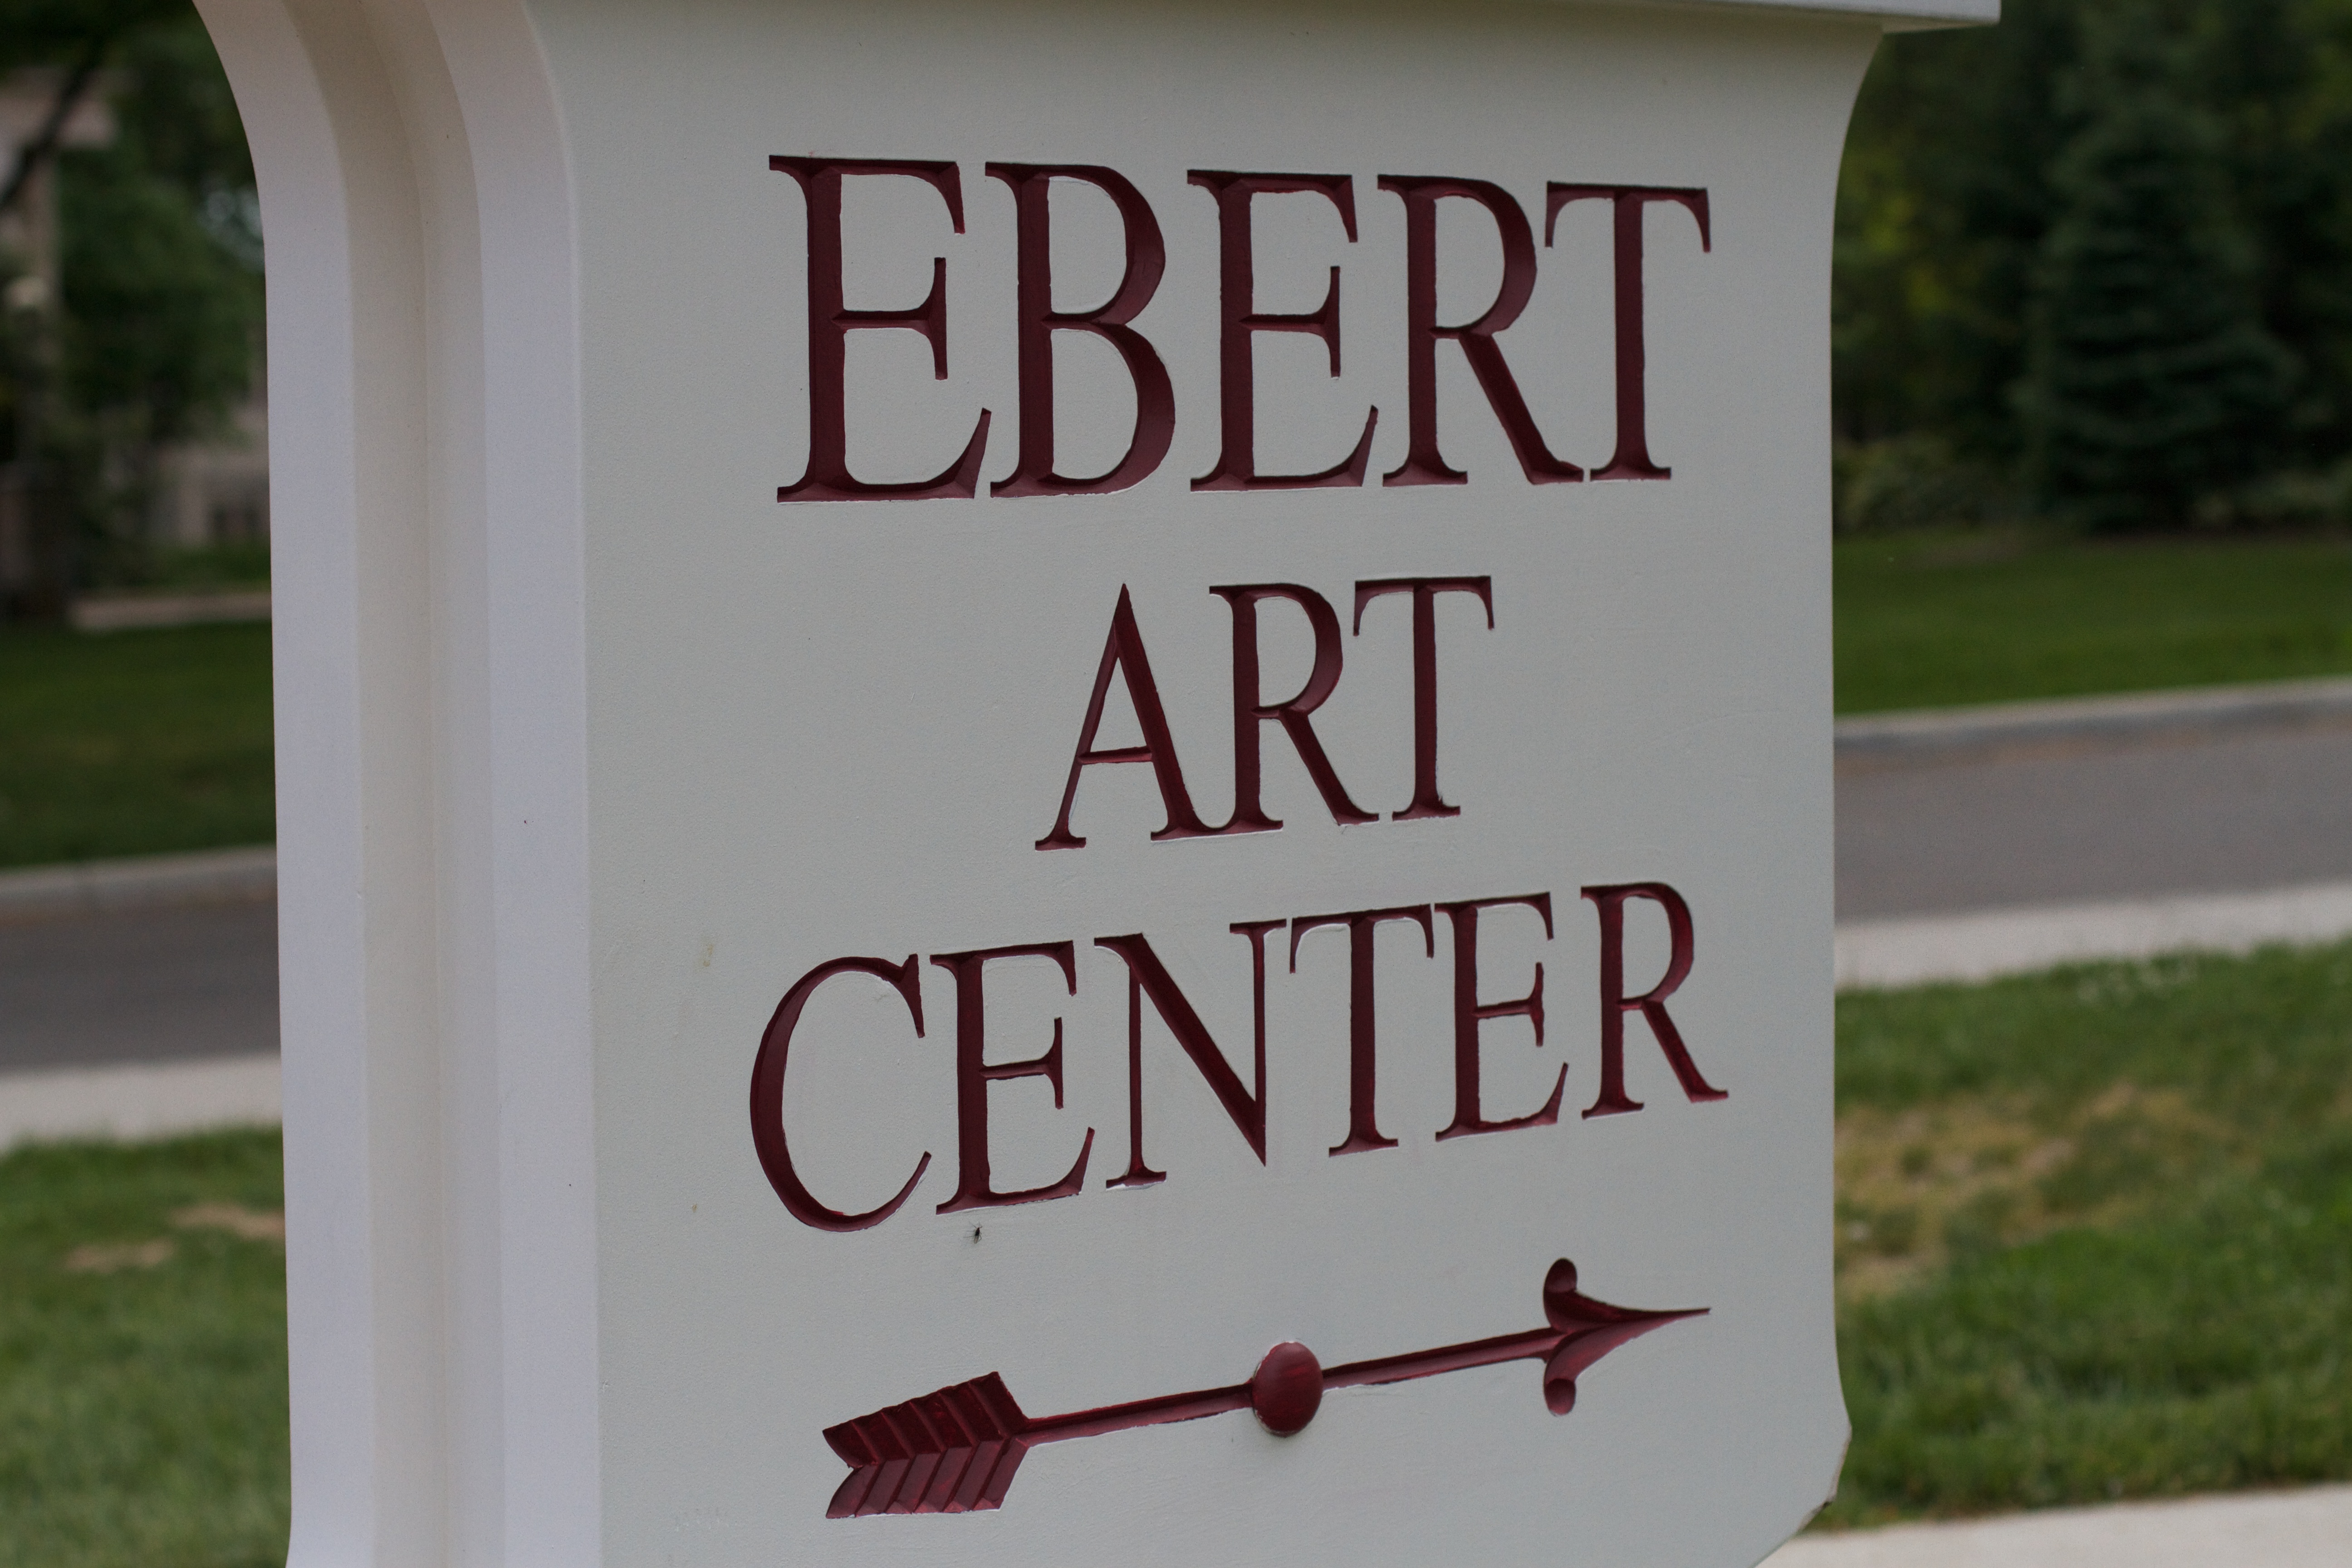
sign, banner, signage, raildog, wooster